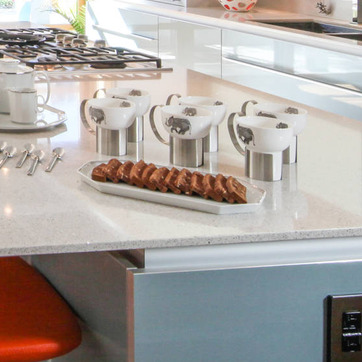
Material: food